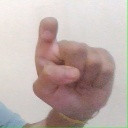
अक्षर: इ